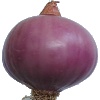
Label: Onion Red Peeled 1